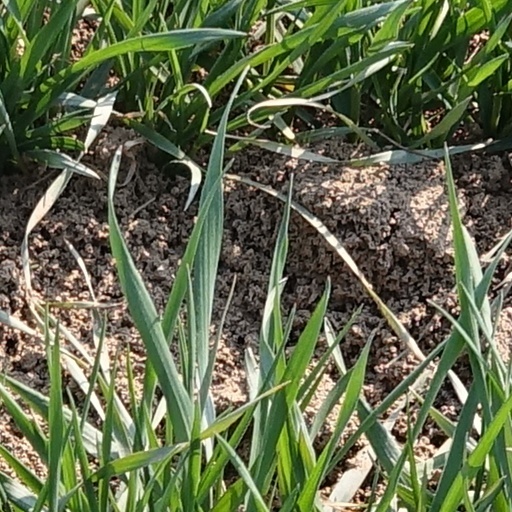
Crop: wheat